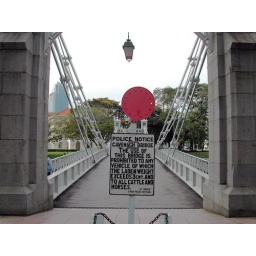
Colonial sign on bridge over Singapore river